History of Schleswig-Holstein

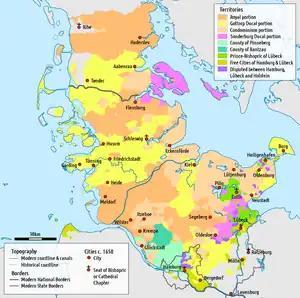
Map of the duchies and neighbouring states around 1650: The separately assigned and commonly held landed estates of the various lines, displayed in different colours.

So the revenues of the duchies, deriving from the rights of overlordship in the various towns and territories of Schleswig and Holstein, were divided in three equal shares by assigning the revenues of particular areas and landed estates, themselves remaining undivided, to each of the elder brothers, while other general revenues, such as taxes from towns and customs dues, were levied together but then shared among the elder brothers. The estates, whose revenues were assigned to the parties, made Holstein and Schleswig look like patchwork rags, technically inhibiting the emergence of separate new duchies, as intended by the estates of the duchies. The secular rule in the fiscally divided duchies thus became a condominium of the parties. As dukes of Holstein and Schleswig the three rulers bore the formal title of "Duke of Schleswig, Holstein, Dithmarschen and Stormarn". With the independent peasant republic of Dithmarschen only claimed. The House of Schauenburg (Schaumburg) continued its rule in the Counties of Holstein-Pinneberg and Schaumburg.